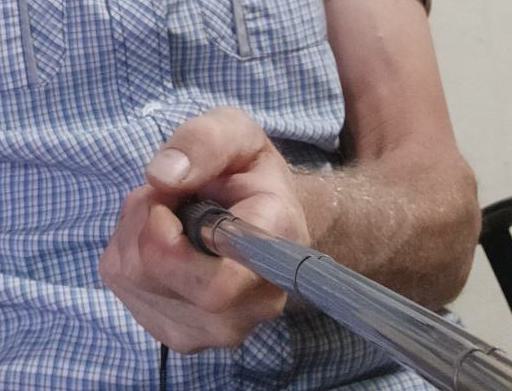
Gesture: no_gesture